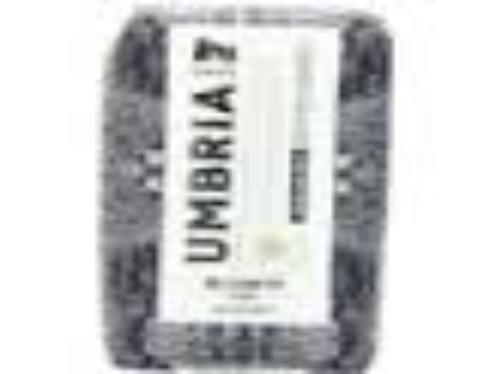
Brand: Caffe Umbria
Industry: Food